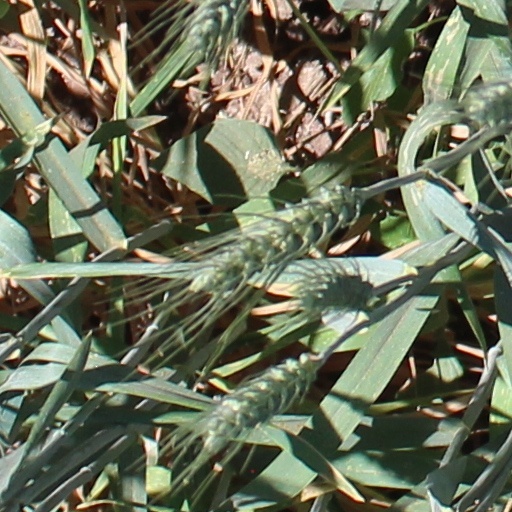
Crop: wheat